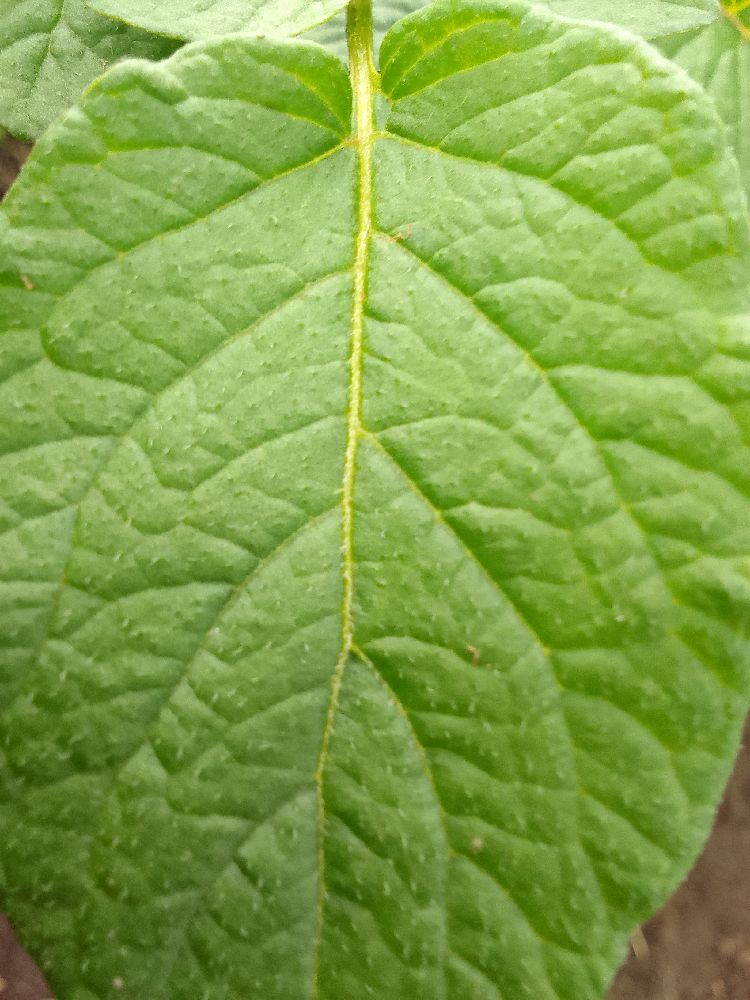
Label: Healthy